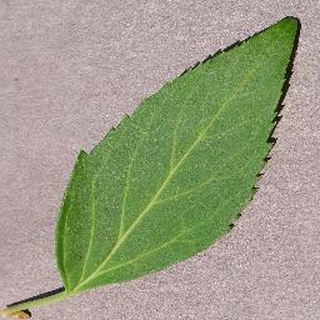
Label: healthy_cherry